Étoile Sportive du Sahel

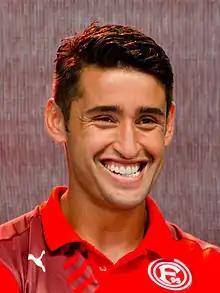
Karim Haggui, one of the most important players of the team in 2003.

The team then signed with coach to train the club. Lotfi won the CAF Cup in 1999 after overcoming clubs such as Zamalek in the semi-final and Wydad Casablanca in the final. ESS continued his performances in African competitions and the team reached the second place in 2000 in addition to withdrawing from the semi-finals against Club Africain. In the next season with the Serbian coach Ivica Todorov, the team won second place before being defeated in the Cup final against CS Hammam-Lif in the first match at the Stade 7 November in Radès which was opened for the 2001 Mediterranean Games. The team also reached the CAF Cup final in the same year before the defeat against JS Kabylie. In 2002, ESS won second place in the league for the third time in a row but did not play Tunisian Cup that year due to the overcrowding after Tunisia qualified for the 2002 FIFA World Cup.